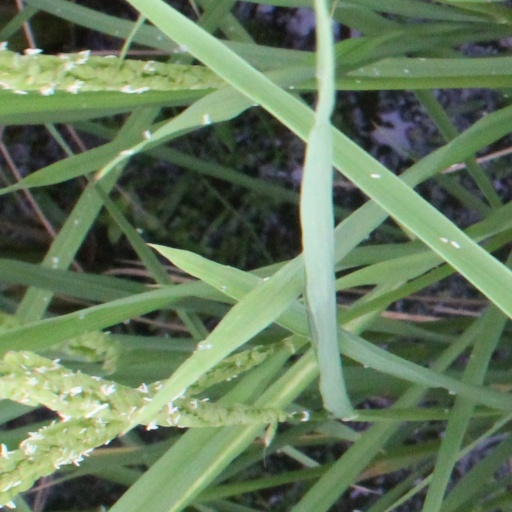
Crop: rice